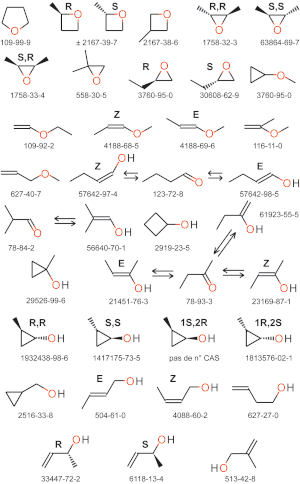
isomères C4H8O
C₄H₈O est la formule brute de plusieurs isomères.